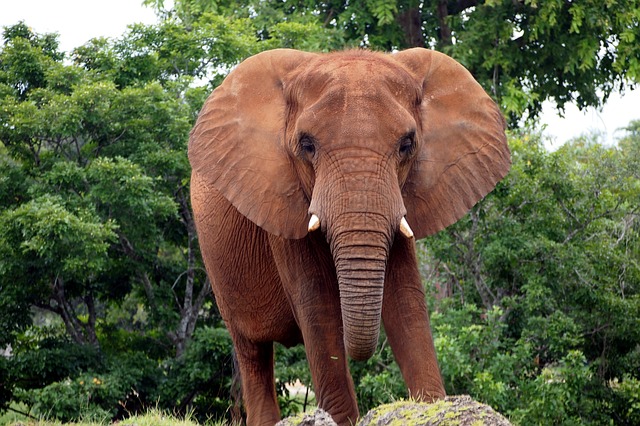
Label: elephant